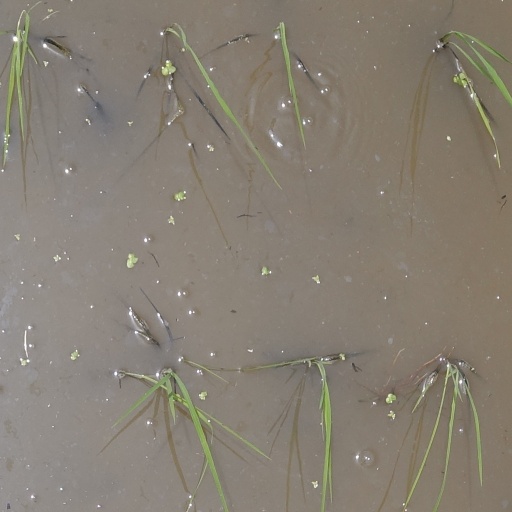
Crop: rice